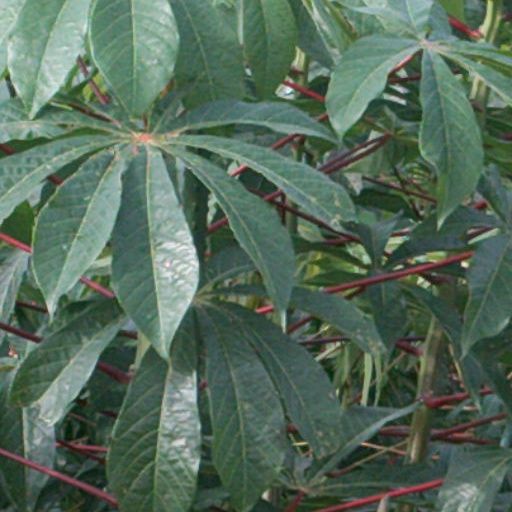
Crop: cassava